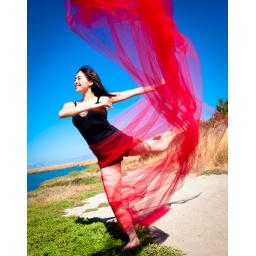
Pretty girl dancer enveloped in red